Primate of Normandy

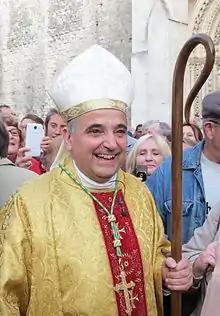
Mgr Dominique Lebrun, incumbent Primate of Normandy

Primate of Normandy is a Catholic title borne by the Metropolitan Archbishop of Rouen.